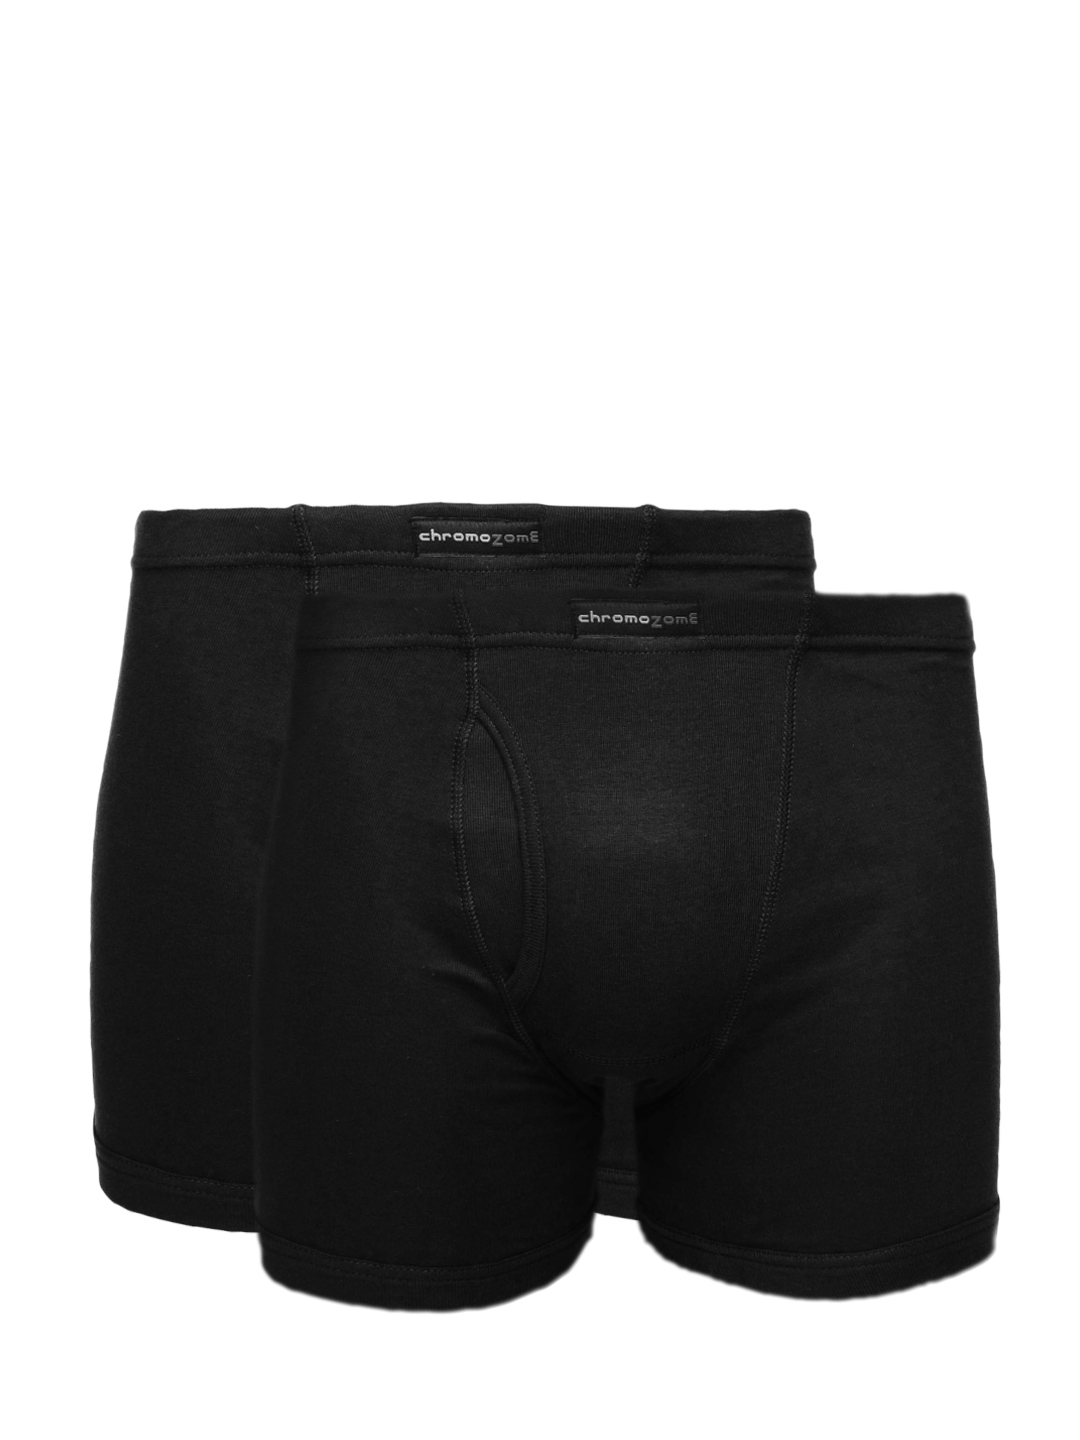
Chromozome Men Pack of Two Black Trunks
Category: Apparel / Innerwear / Trunk
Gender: Men
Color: Black
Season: Summer 2016
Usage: Casual